Andrea Leadsom

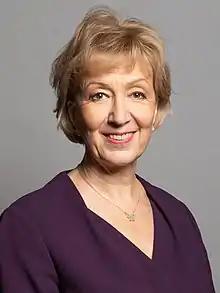
Official portrait, 2020

Dame Andrea Jacqueline Leadsom (born 13 May 1963) is a British politician who served in various ministerial positions under Prime Ministers David Cameron, Theresa May, Boris Johnson and Rishi Sunak between 2014 and 2024. A member of the Conservative Party, she was the Member of Parliament (MP) for South Northamptonshire from 2010 to 2024. Leadsom served in the Cabinet as Secretary of State for Environment, Food and Rural Affairs from 2016 to 2017, Leader of the House of Commons from 2017 to 2019 and Secretary of State for Business, Energy and Industrial Strategy from 2019 to 2020. She has twice run to become Leader of the Conservative Party, in 2016 and 2019.